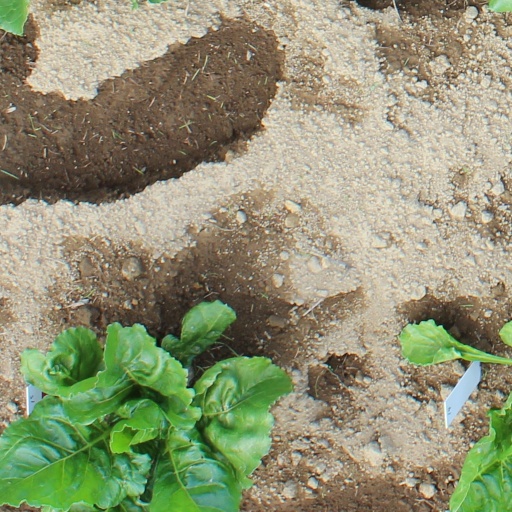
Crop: sugar beet